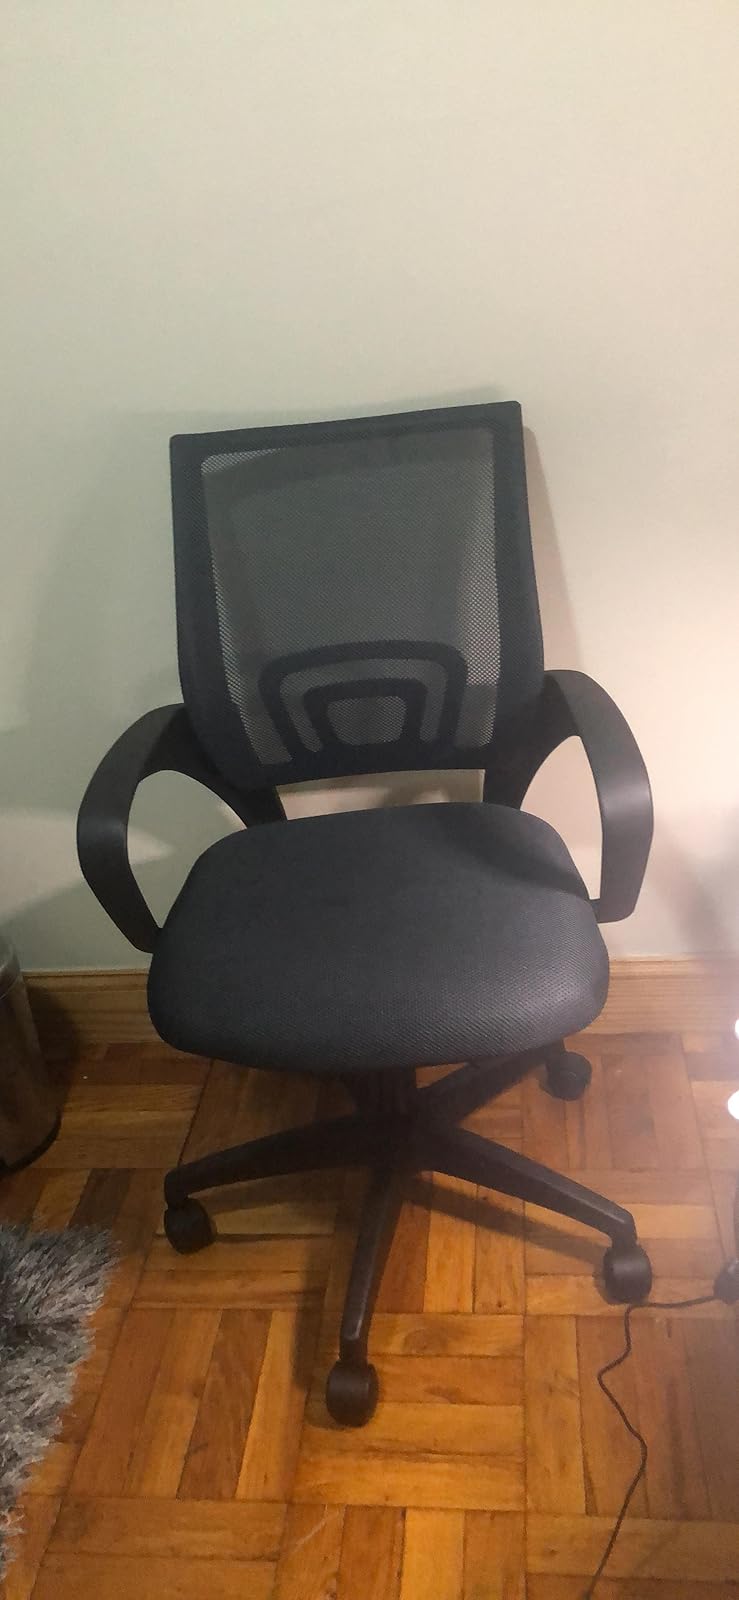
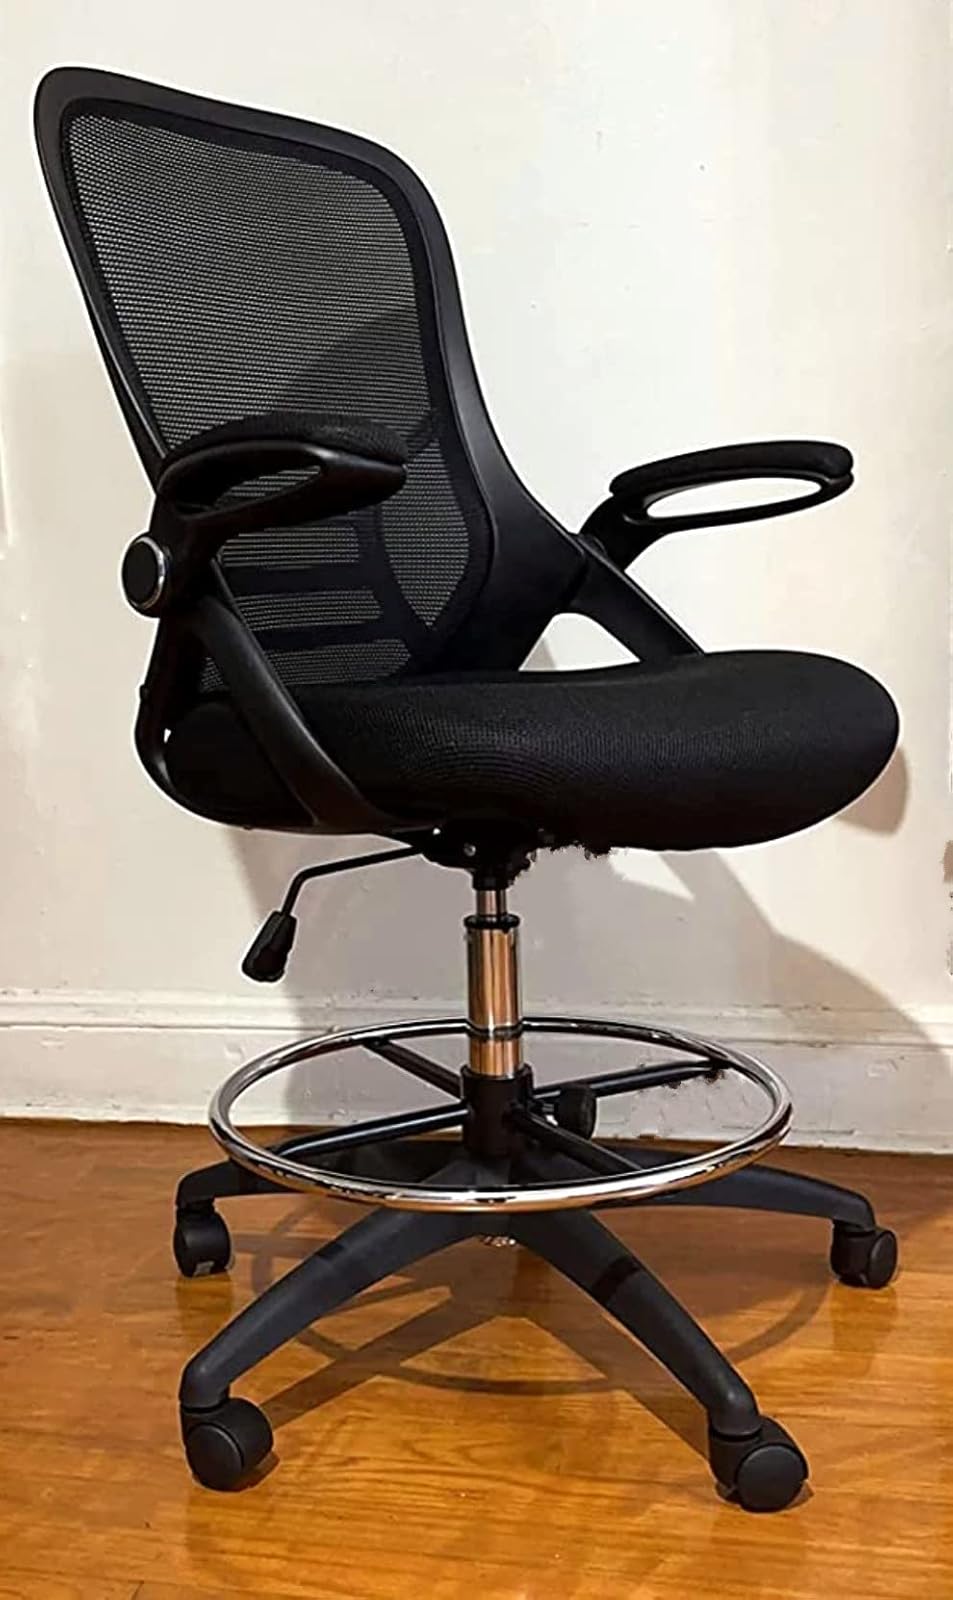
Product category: items_chair
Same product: no